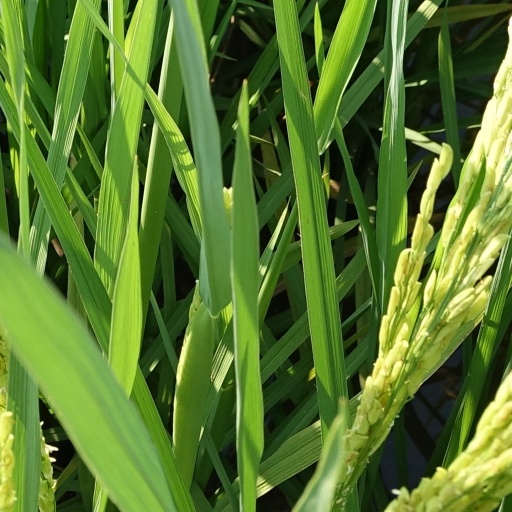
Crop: rice